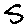
Label: 5